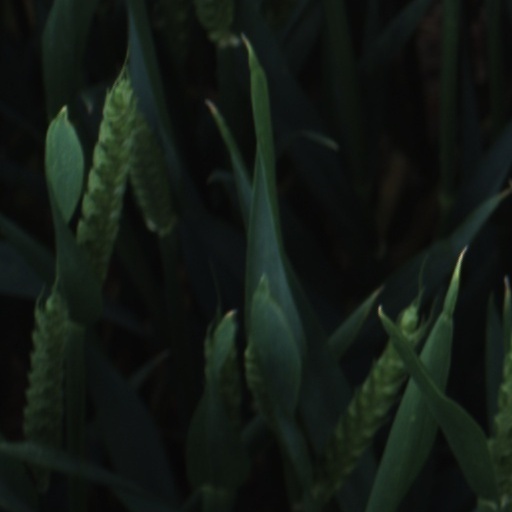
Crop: wheat